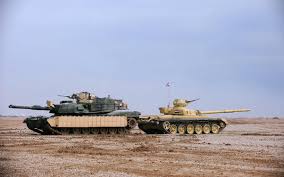
Label: Tank